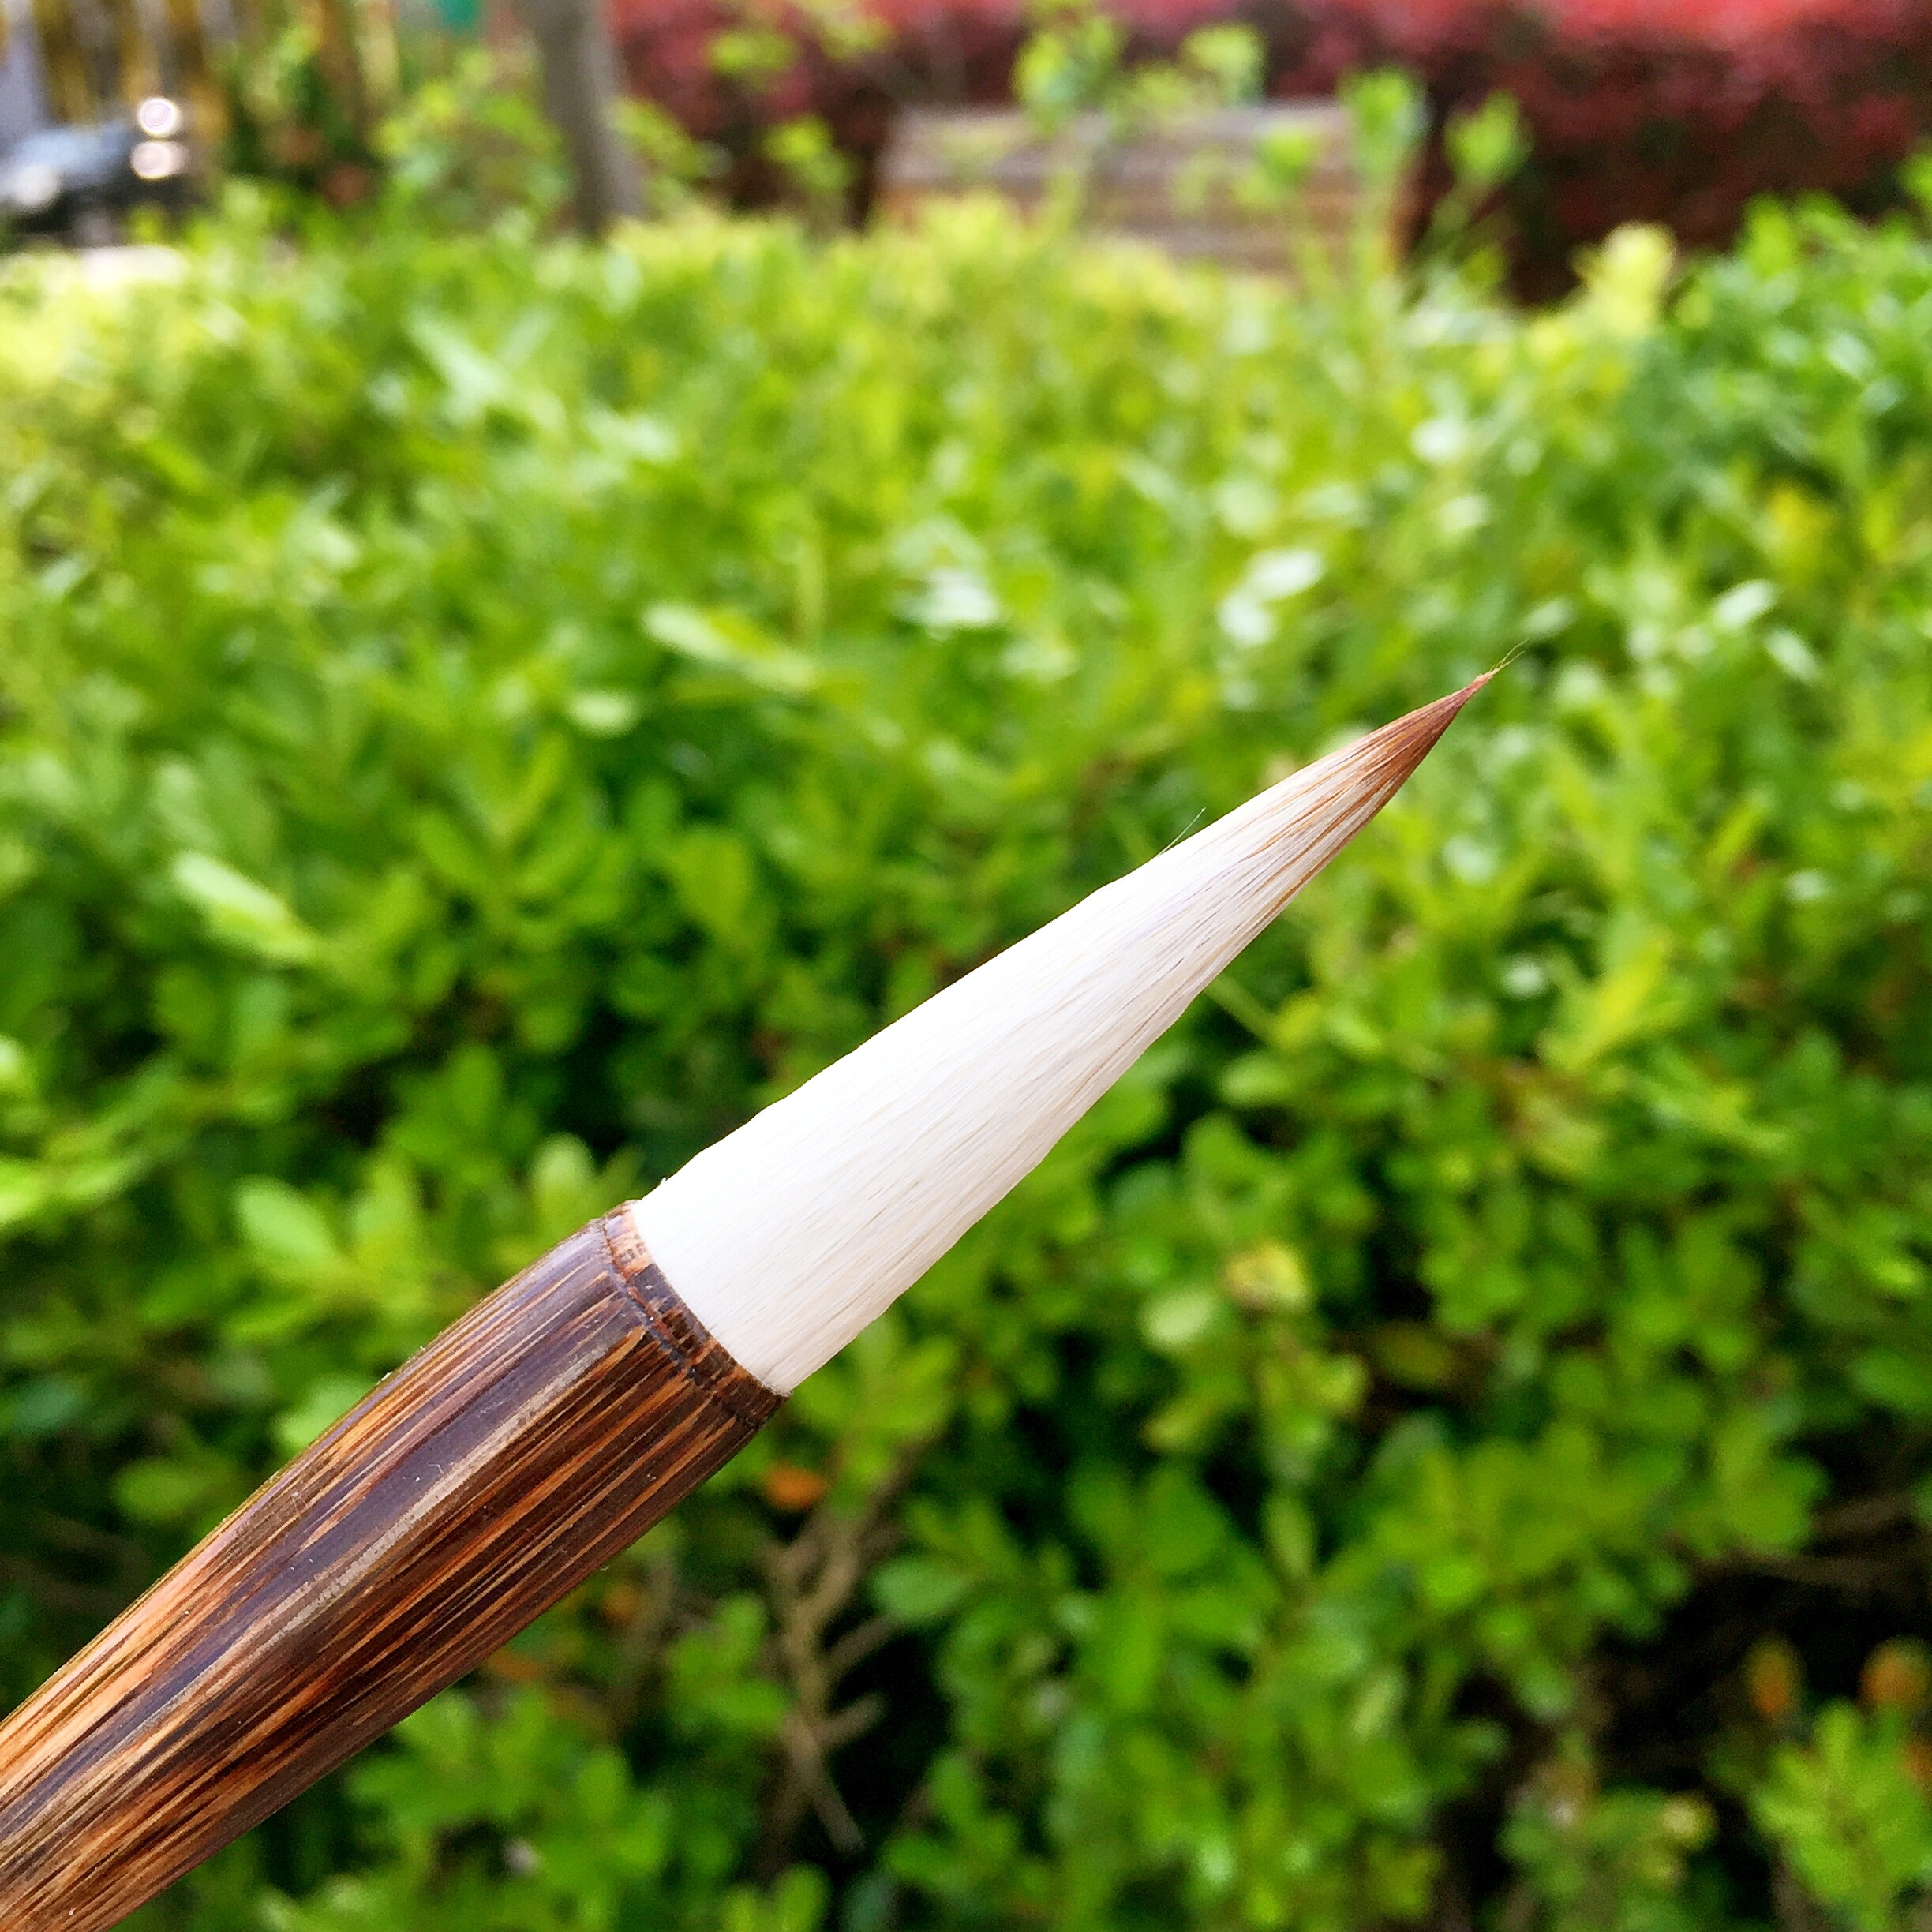
grass, lawn, leaf, flower, green, wende court, zongzhu, latiflorus, sheep and cents, writing brush, set students to practice calligraphy, shanlian lake pen